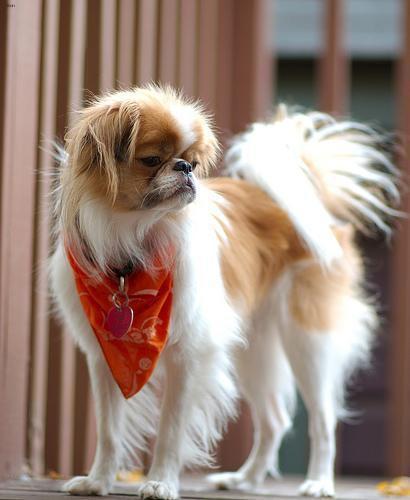
japanese chin